Moore Haven Downtown Historic District

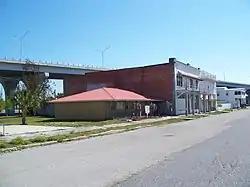

The Moore Haven Downtown Historic District is a U.S. historic district (designated as such on October 12, 1995) located in Moore Haven, Florida. The district runs from 3 through 99 Avenue J., 100 1st Street and Lone Cypress Park, a park which houses the only cypress tree in the district. It contains 7 historic buildings covering 22 acres.